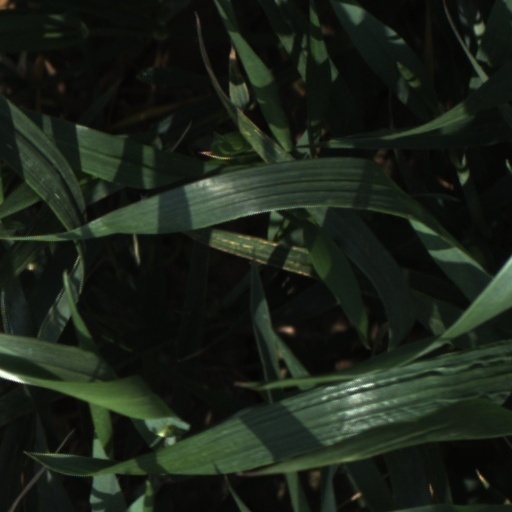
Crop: wheat